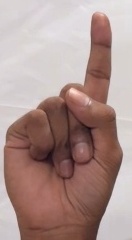
ASL sign: 1